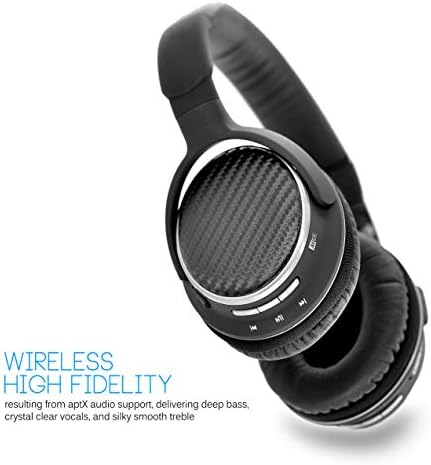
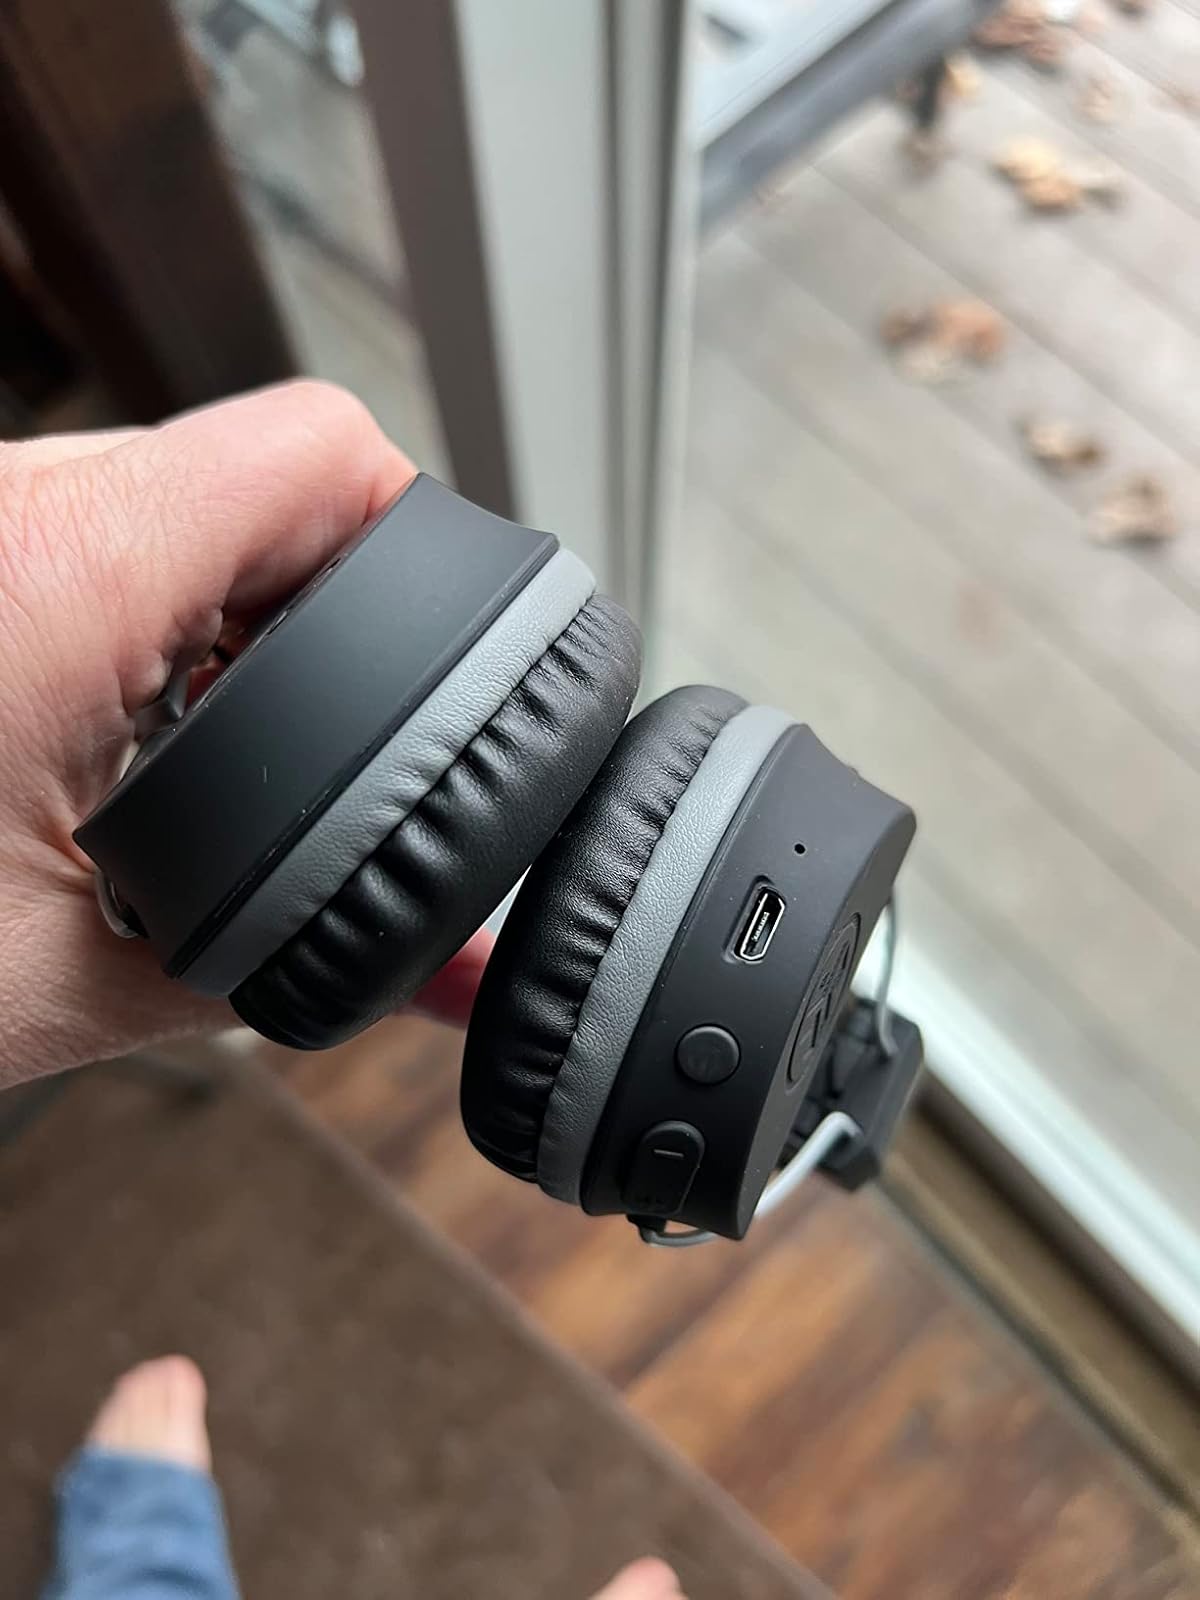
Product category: headphones
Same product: no